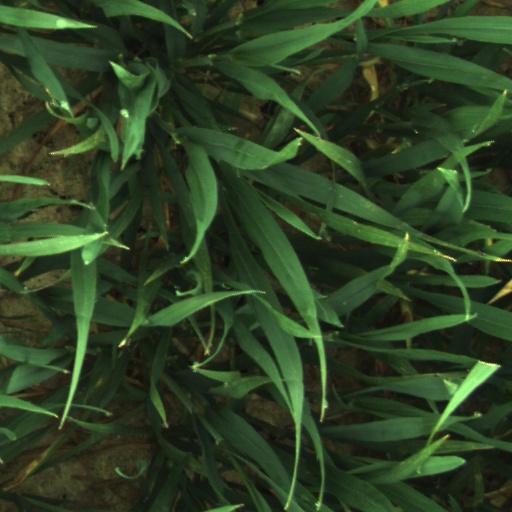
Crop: wheat